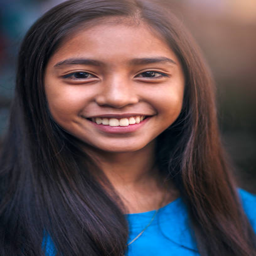
portrait of a happy teenager